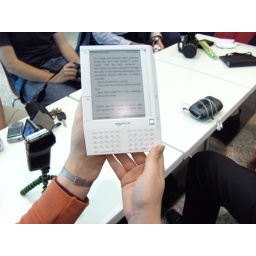
actually looks decent in person (that's Jenna's video camera on the gorilla pod stand)